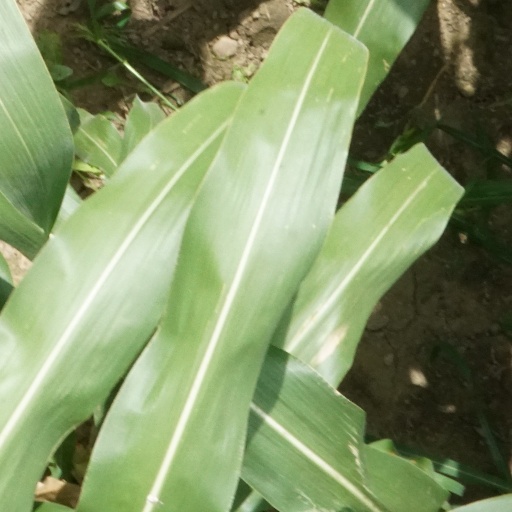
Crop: maize; corn